Cannabis concentrate

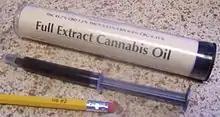
Product labeled "full extract cannabis oil"

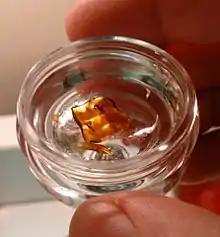
Extract in a lip balm-sized container

Cannabis concentrate, also called marijuana concentrate, marijuana extract, or cannabis extract, is a tetrahydrocannabinol (THC) and/or cannabidiol (CBD) concentrated mass. Cannabis concentrates contain high THC levels that range from 40% to over 90%, stronger in THC content than high-grade marijuana, which normally measures around 20% THC levels.